Laptop

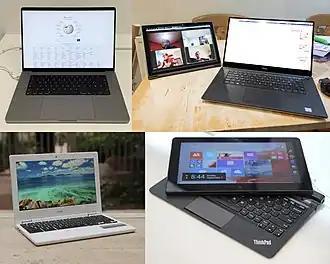
A variety of laptops. Clockwise from top left: A 2021 MacBook Pro by Apple Inc.; a 2019 Microsoft Surface Pro 7 with detachable hinge "(left)" and a 2018 Dell XPS 15 9570 with 360 degree hinge "(right)"; a 2014 ThinkPad Helix by Lenovo with detachable screen; and a 2014 Acer Chromebook 11

A laptop computer or notebook computer, also known as a laptop or notebook, is a small, portable personal computer (PC). Laptops typically have a clamshell form factor with a flat-panel screen on the inside of the upper lid and an alphanumeric keyboard and pointing device on the inside of the lower lid. Most of the computer's internal hardware is in the lower part, under the keyboard, although many modern laptops have a built-in webcam at the top of the screen, and some even feature a touchscreen display. In most cases, unlike tablet computers which run on mobile operating systems, laptops tend to run on desktop operating systems, which were originally developed for desktop computers.